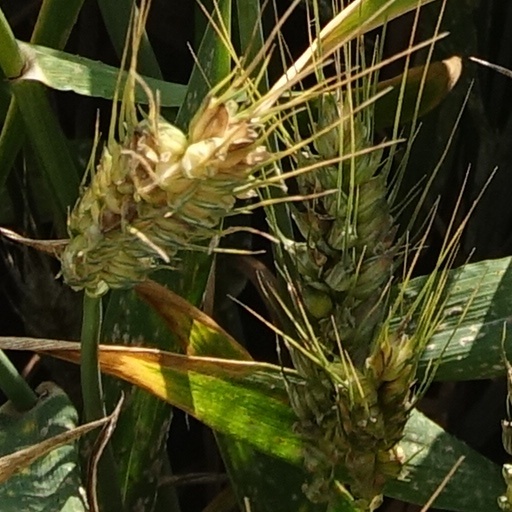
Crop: wheat